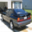
Label: automobile